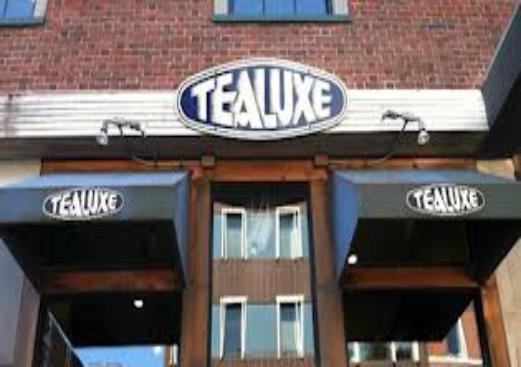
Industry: Food